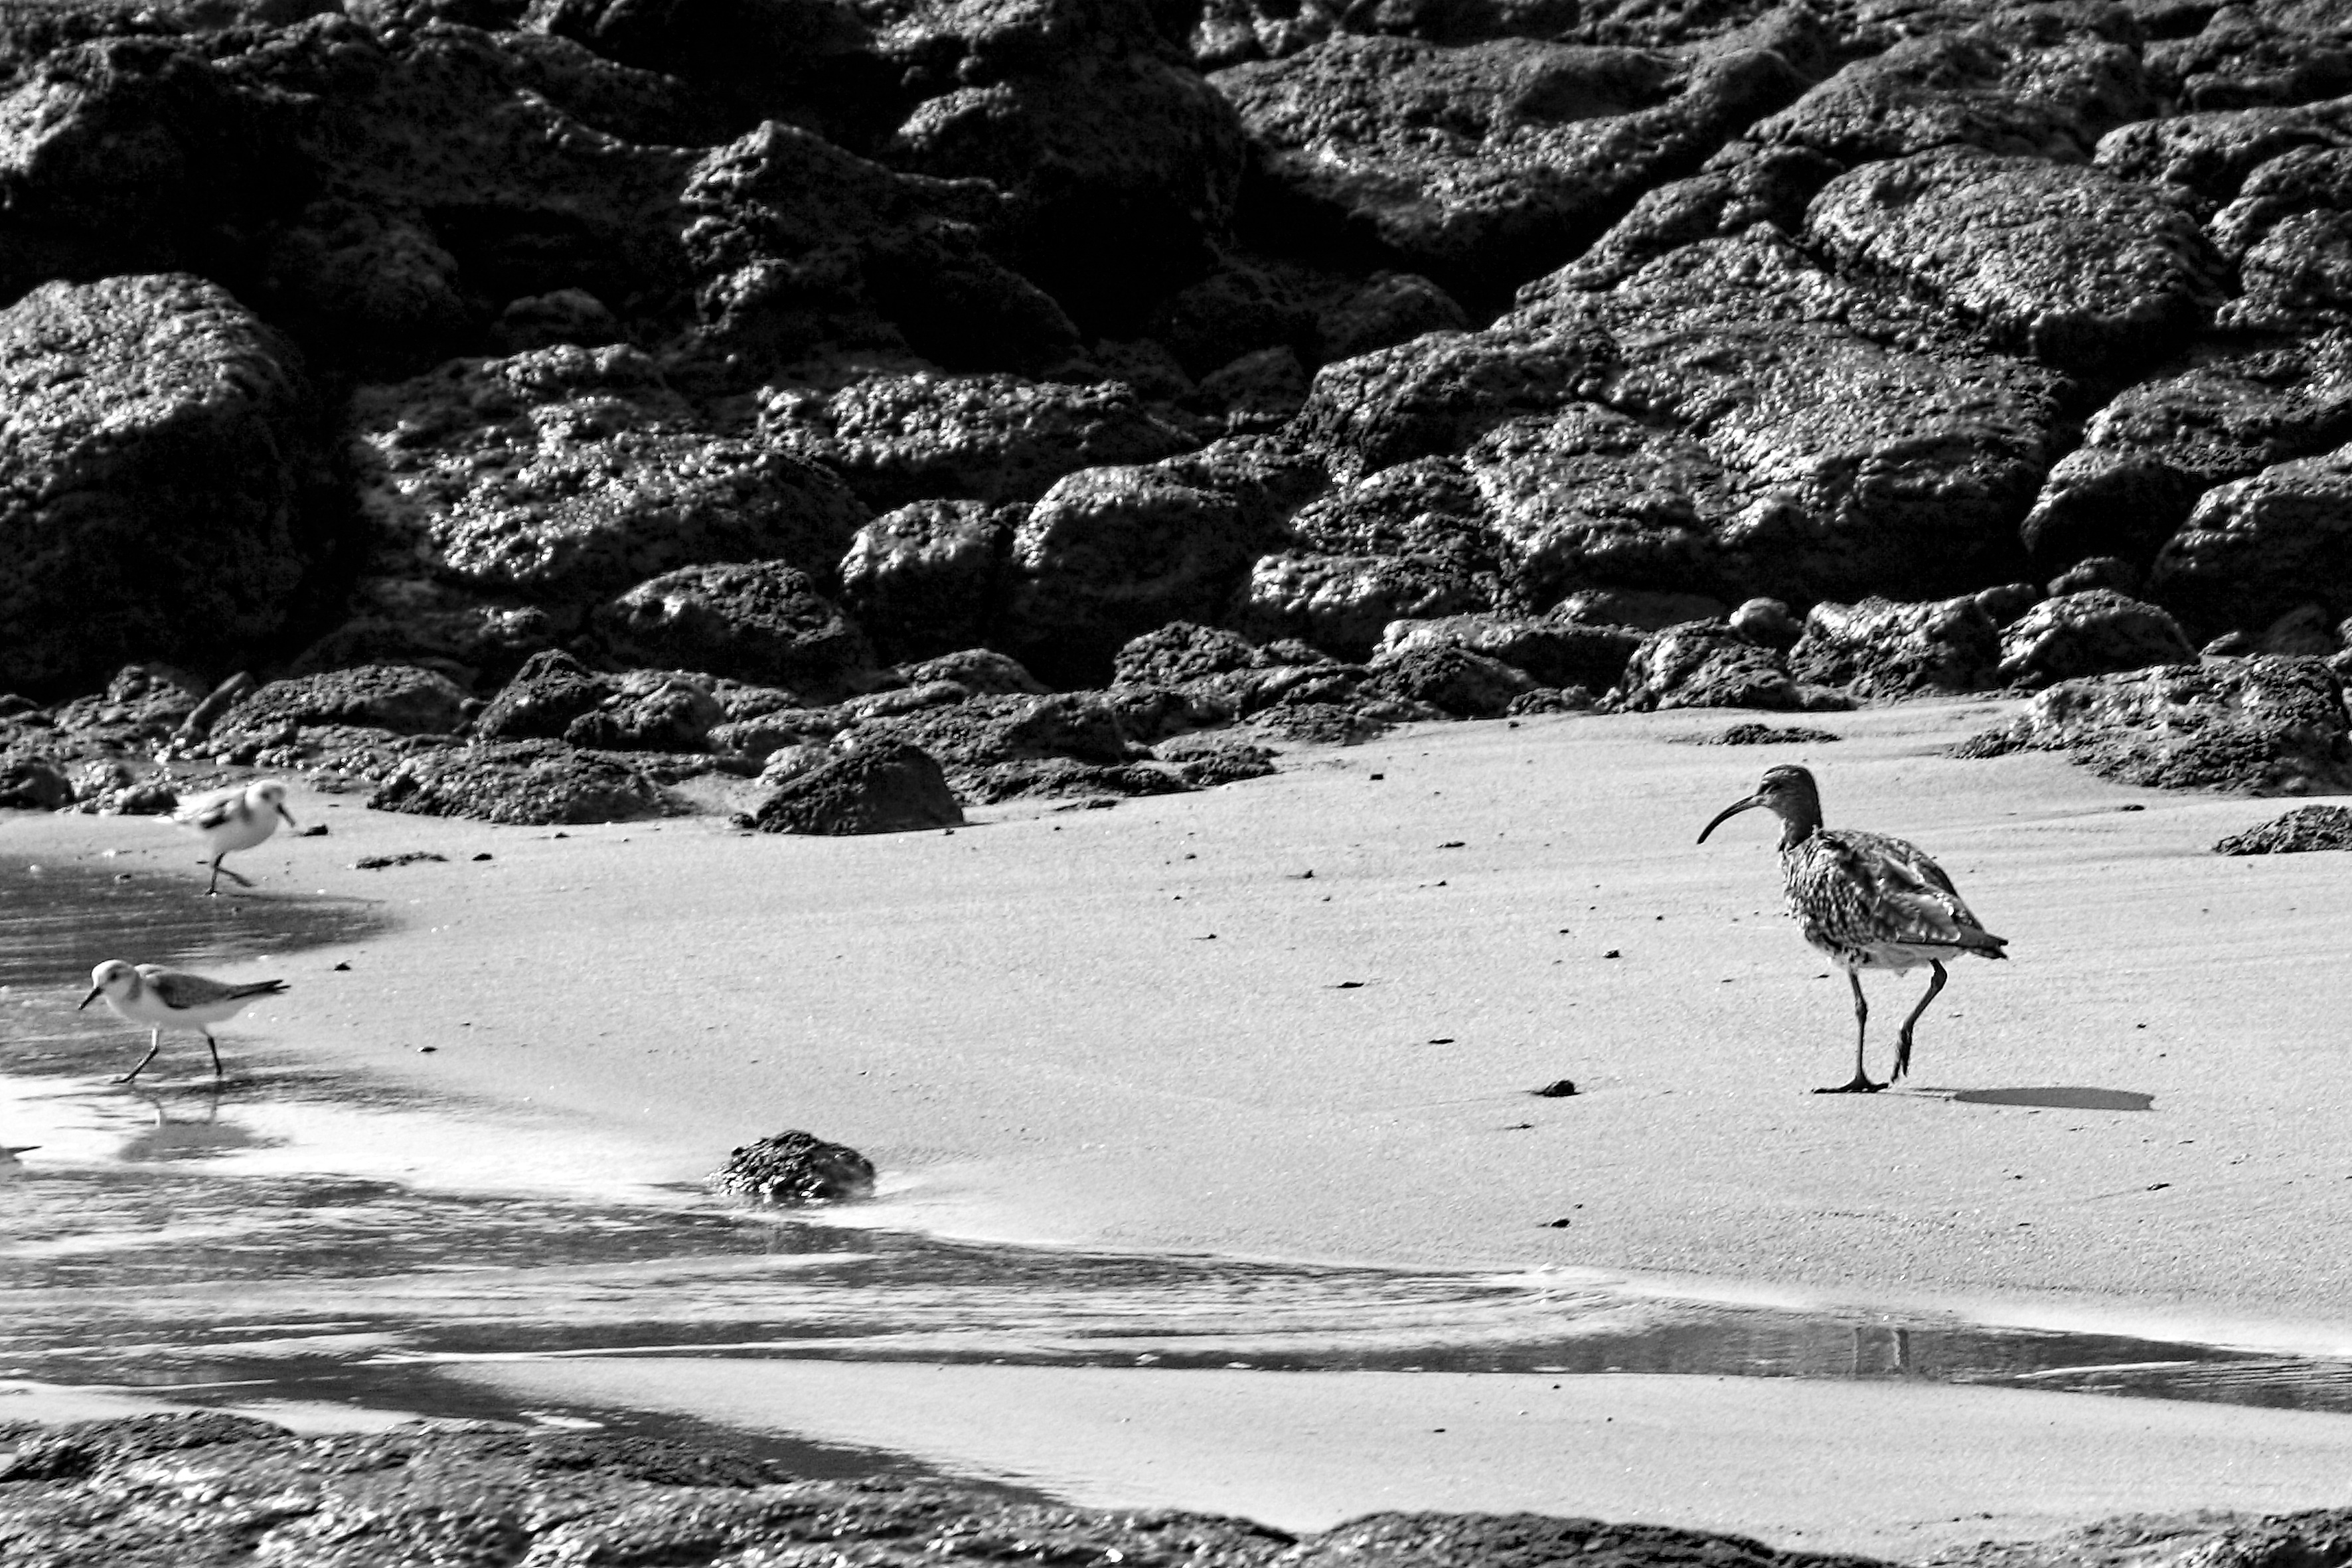
beach, sea, coast, sand, rock, bird, black and white, shore, monochrome, material, holidays, monochrome photography